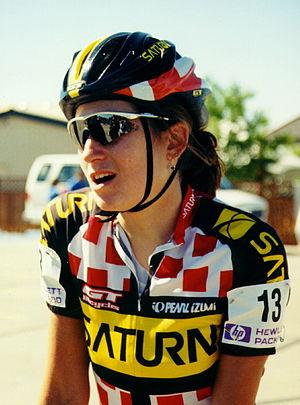
La saison 2004 de l'équipe T-mobile est la troisième de l'équipe dirigée par Jim Miller. L'équipe réunit les meilleures coureuses américaines et vise les jeux olympiques de la même année à Athènes. La saison se conclut à la 8ᵉ place du classement UCI, la meilleure athlète étant Deirdre Demet-Barry. Celle-ci obtient également une médaille d'argent en contre-la-montre aux JO sous les couleurs de l'équipe nationale américaine.
Deirdre Demet-Barry, dite Dede, née le 8 octobre 1972 à Milwaukee, est une coureuse cycliste américaine. Elle a notamment gagné deux épreuves de Coupe du monde de cyclisme sur route, en 1996 à Sydney et en 2002 à Montréal, a été deux fois médaillée du championnat du monde du contre-la-montre par équipes en 1993 et 1994, et a remporté la médaille d'argent du contre-la-montre des Jeux olympiques de 2004.
Saturn est une équipe cycliste féminine américaine ayant existé de 1994 à 2003. Elle était la propriété de la société Team Sports de Tom Schuler et a pour partenaire principal le constructeur automobile Saturn. Elle a occupé la première place du classement UCI par équipes à la fin des saisons 1999, 2001 et 2002. Anna Millward, membre de l'équipe de 1999 à 2002, a été première au classement UCI en 2001. Saturn a également remporté trois fois la Coupe du monde sur route, avec Anna Millward en 1999 et 2001 et Petra Rossner en 2002.
L'équipe cycliste Canyon-SRAM est une équipe cycliste féminine allemande. Elle est issue de l'équipe T-Mobile créée en 2002 et a également portée le nom de High Road, Columbia, Columbia-Highroad, Columbia-HTC, HTC-Columbia, HTC-Highroad et Specialized-Lululemon au cours de son histoire. Elle a également alterné entre le pavillon allemand et américain. L'homme d'affaire américain Bob Stapleton a pris une grande part dans sa formation, puis a dirigé directement l'équipe, conjointement avec l'équipe masculine, de 2005 à 2011. En 2012, après l'arrêt de l'équipe masculine, Kristy Scrymgeour reprend l'équipe féminine. Son directeur sportif est Ronny Lauke depuis 2008. En 2016, ce dernier devient directeur de la formation.